GT World Challenge Europe Endurance Cup

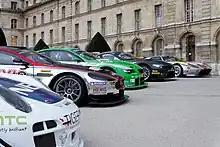
Presentation of the inaugural 2011 Blancpain Endurance Series season

The GT World Challenge Europe Endurance Cup, formerly for sponsorship reasons the Blancpain Endurance Series from 2011 to 2015 and Blancpain GT Series Endurance Cup from 2016 to 2019, is a sports car racing series developed by SRO Motorsports Group and the Royal Automobile Club of Belgium (RACB) with approval from the Fédération Internationale de l'Automobile (FIA). It features grand tourer racing cars modified from production road cars complying with the FIA's GT3 regulations. The series's goal is to be an endurance racing championship for GT3 cars, similar to the FIA World Endurance Championship which were using GTE cars and Le Mans Prototypes (now GT3 and Le Mans Hypercars). The series was primarily sponsored by Swiss watchmaker Blancpain, and the company's Lamborghini Super Trofeo series serve as support races.